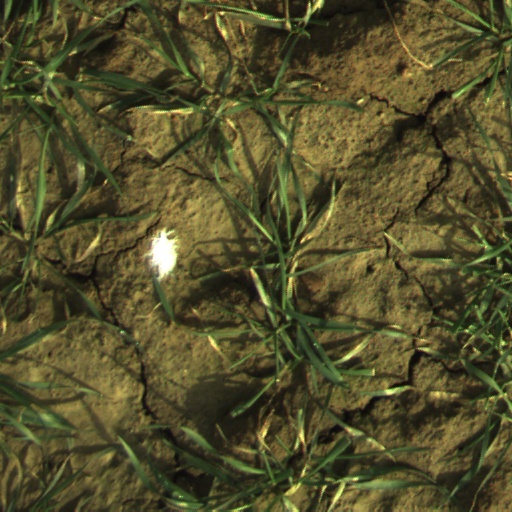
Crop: wheat